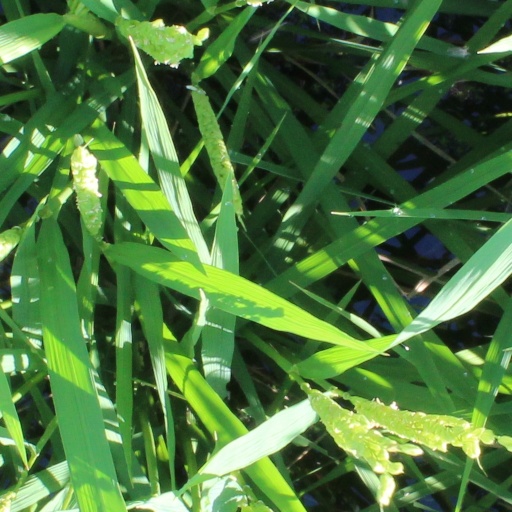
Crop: rice